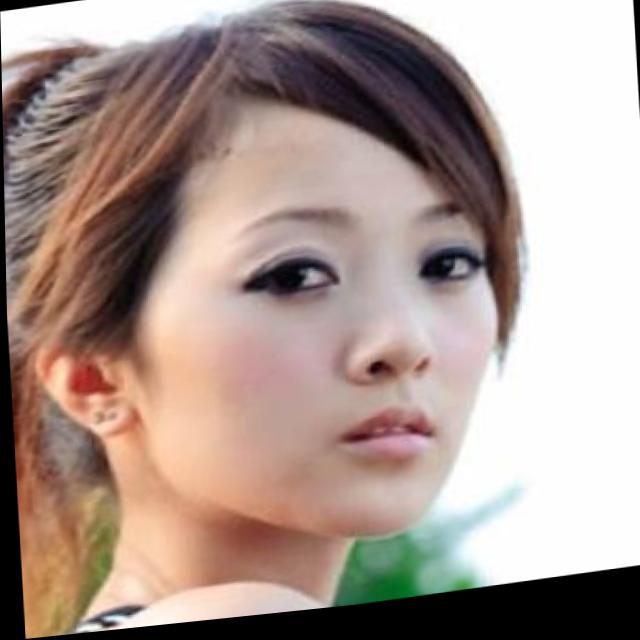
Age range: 21-44